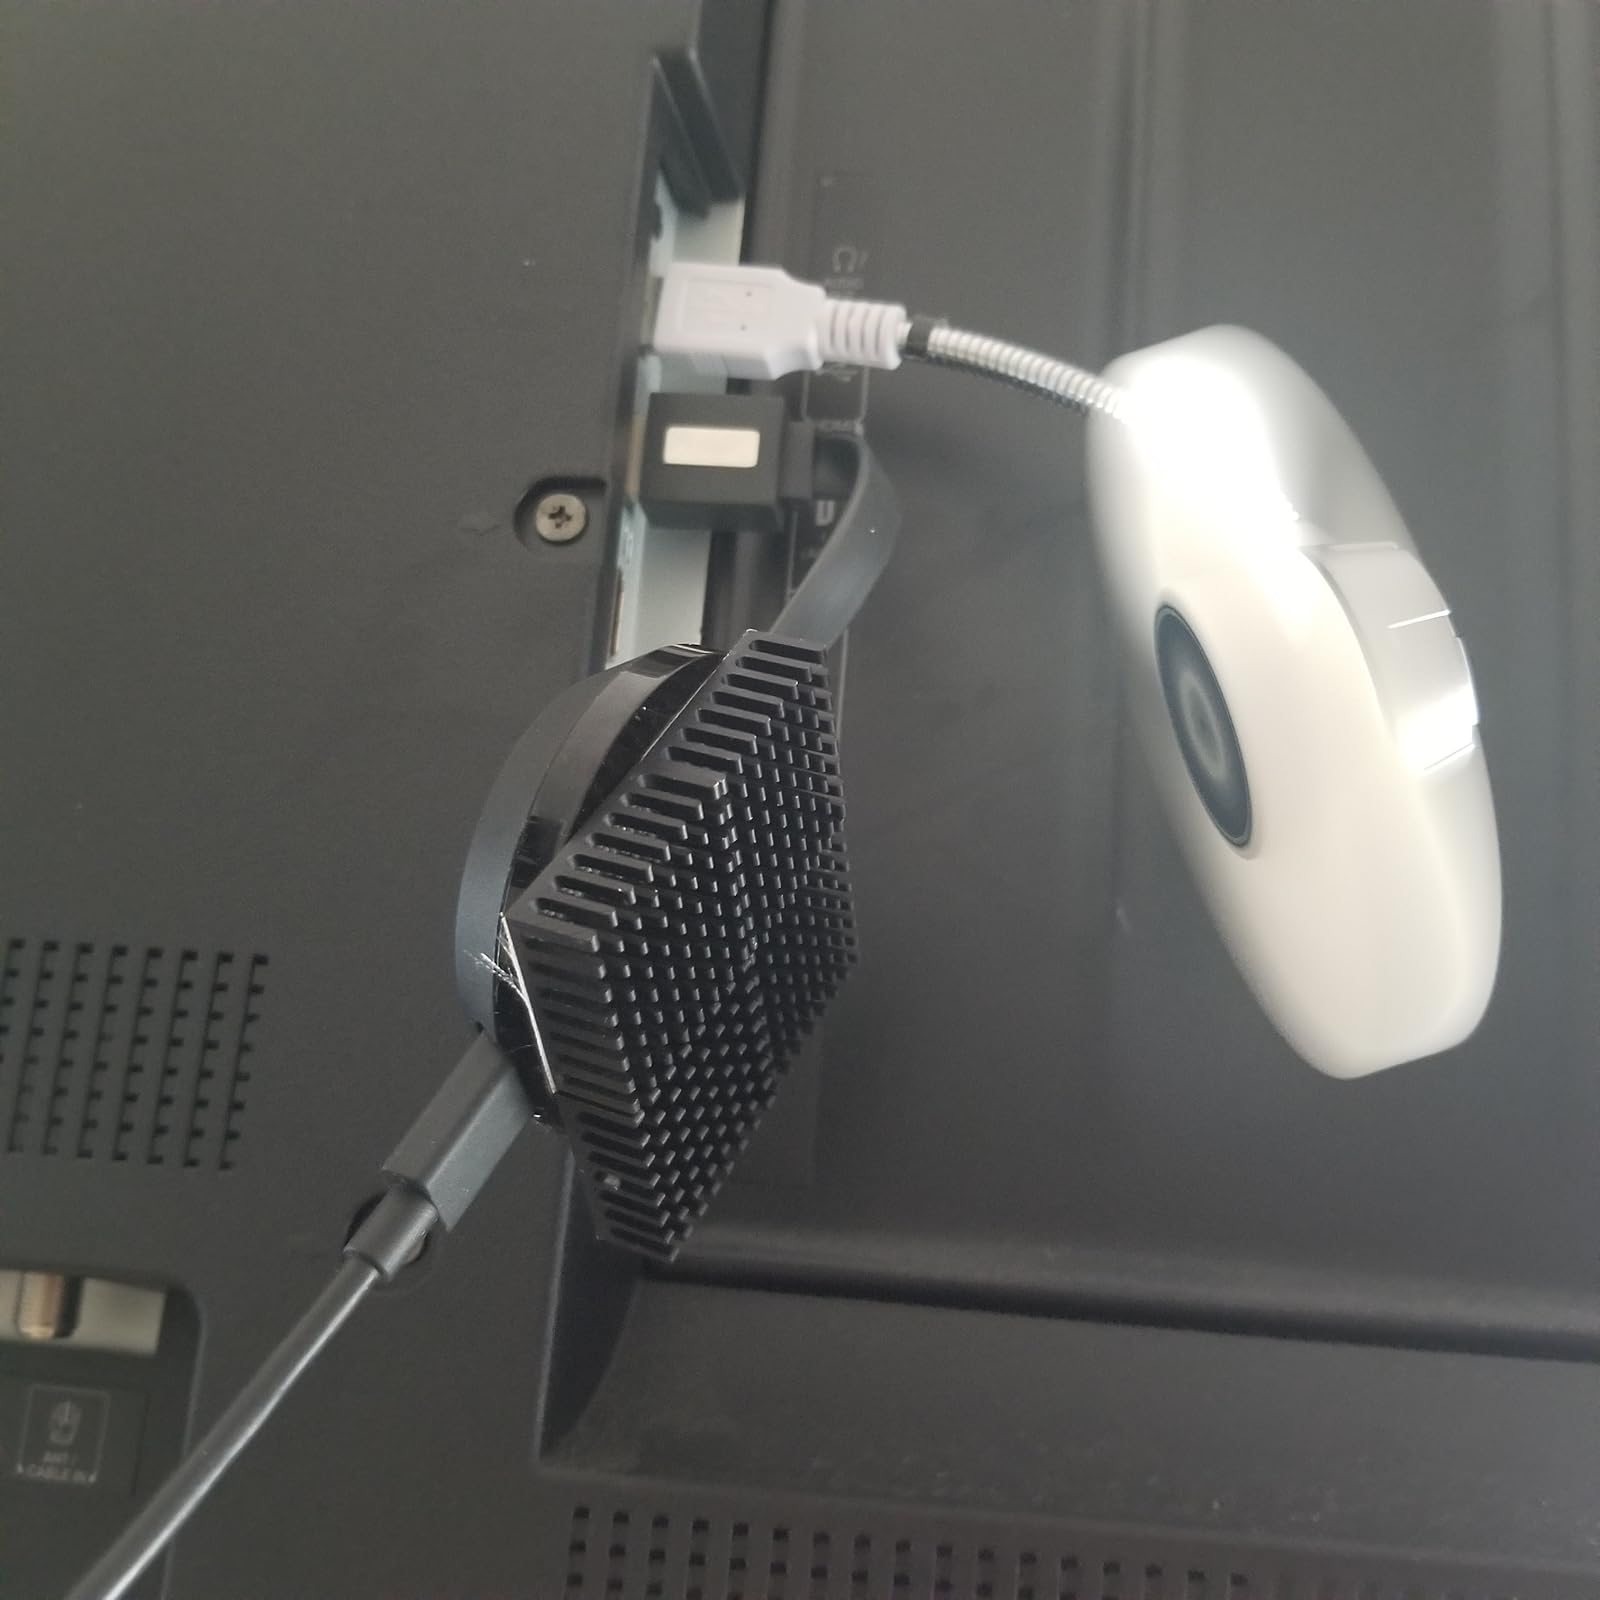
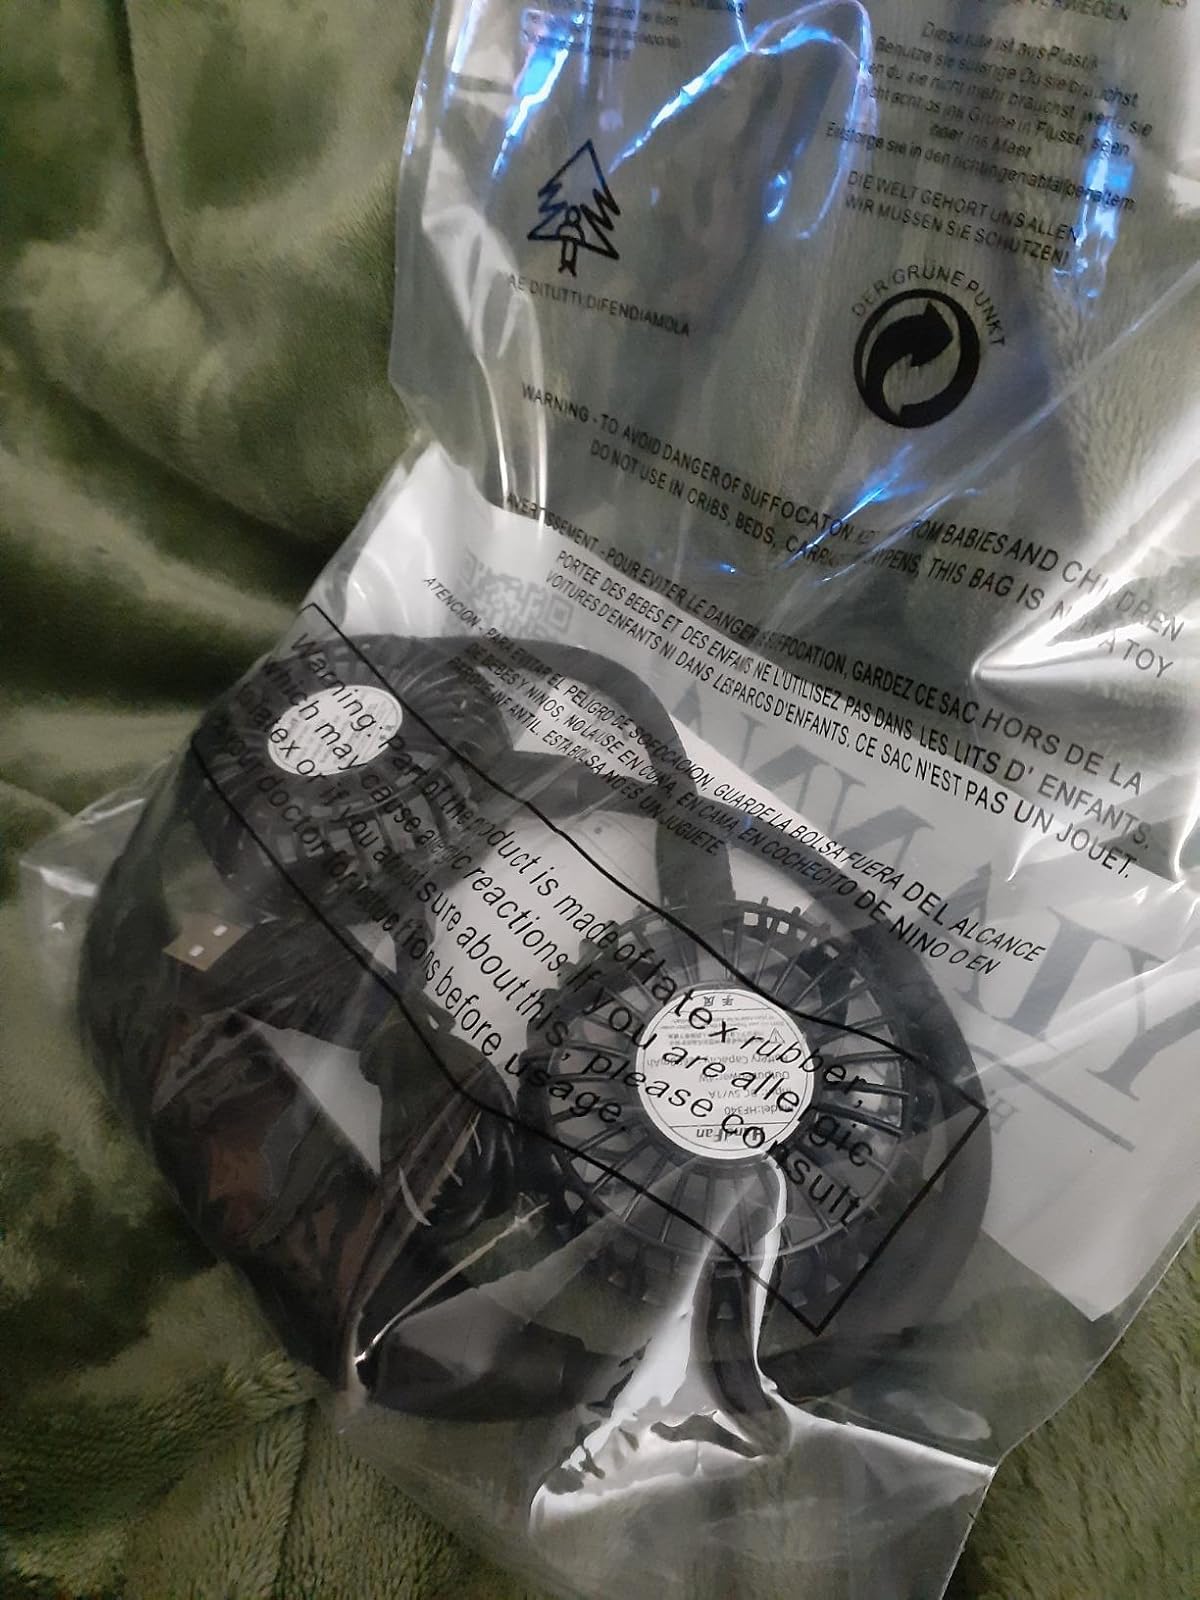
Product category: fan
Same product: no